Hemp in the United States

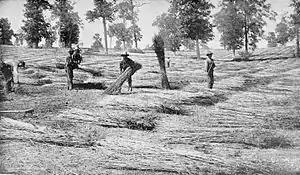
Spreading harvested hemp in Kentucky, 1898

Hemp is a legal crop in the United States. It was legal in the 18th and 19th centuries, then production was effectively banned in the mid-20th century, and it returned as a legal crop in the 21st century. By 2019, the United States had become the world's third largest producer of hemp, behind China and Canada.